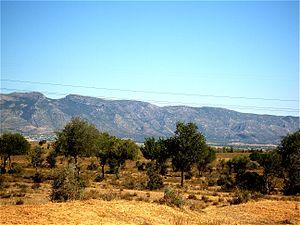
Vue du versant méridional du Djebel Serj (Siliana - Tunisie)